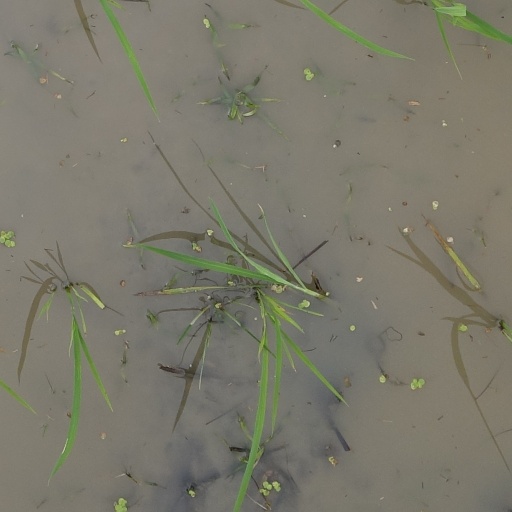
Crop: rice